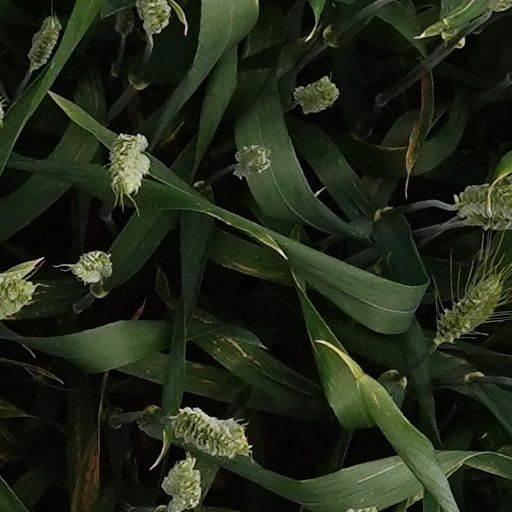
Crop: wheat